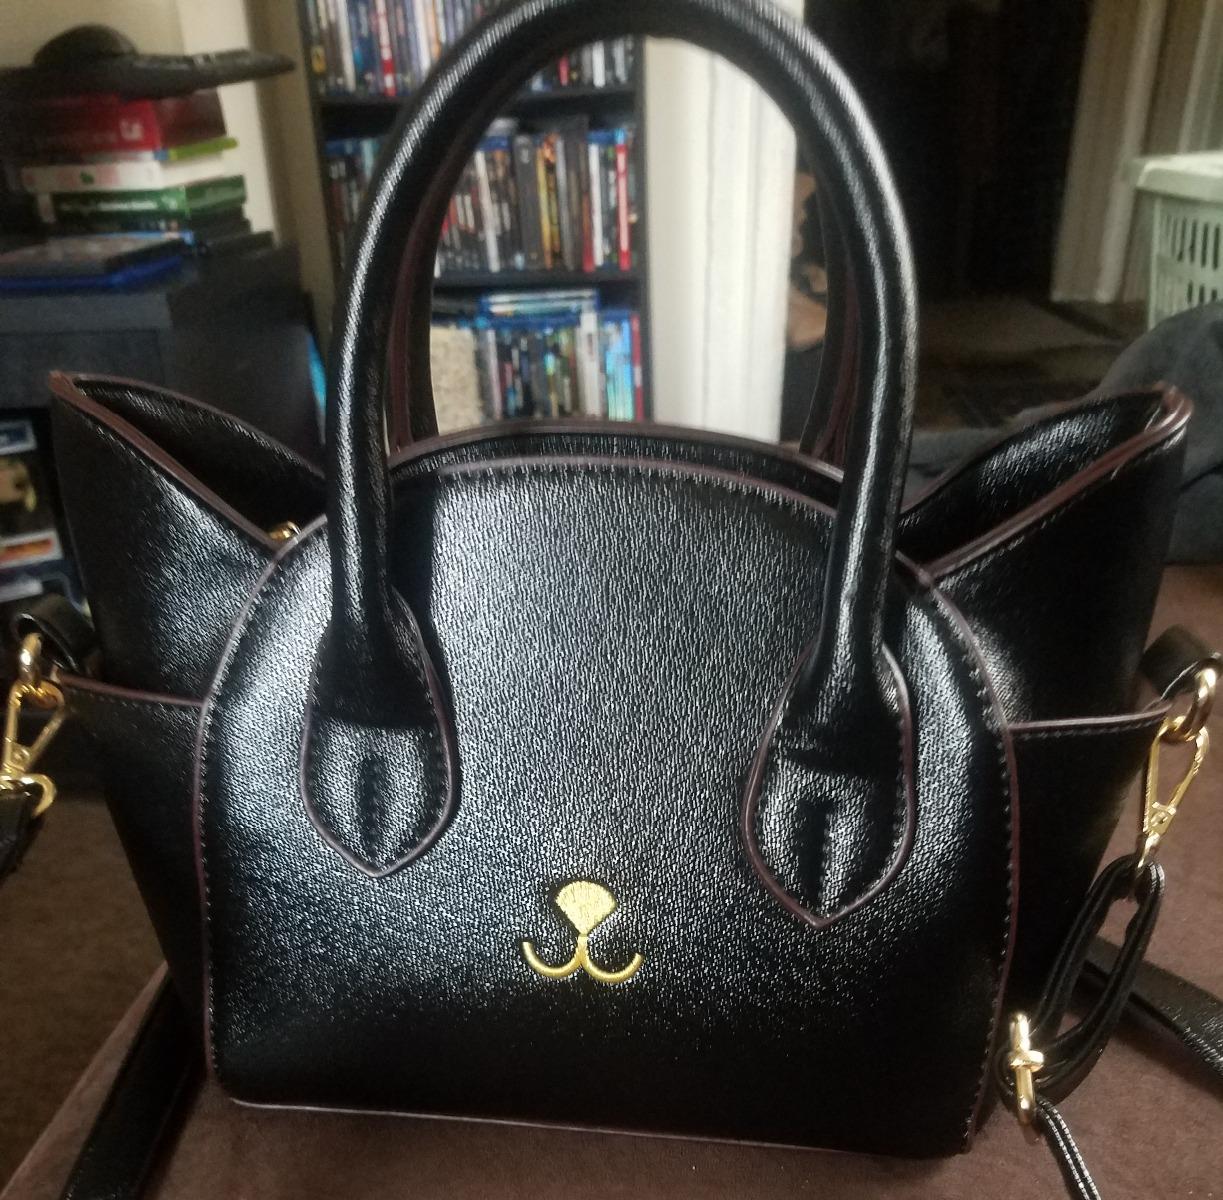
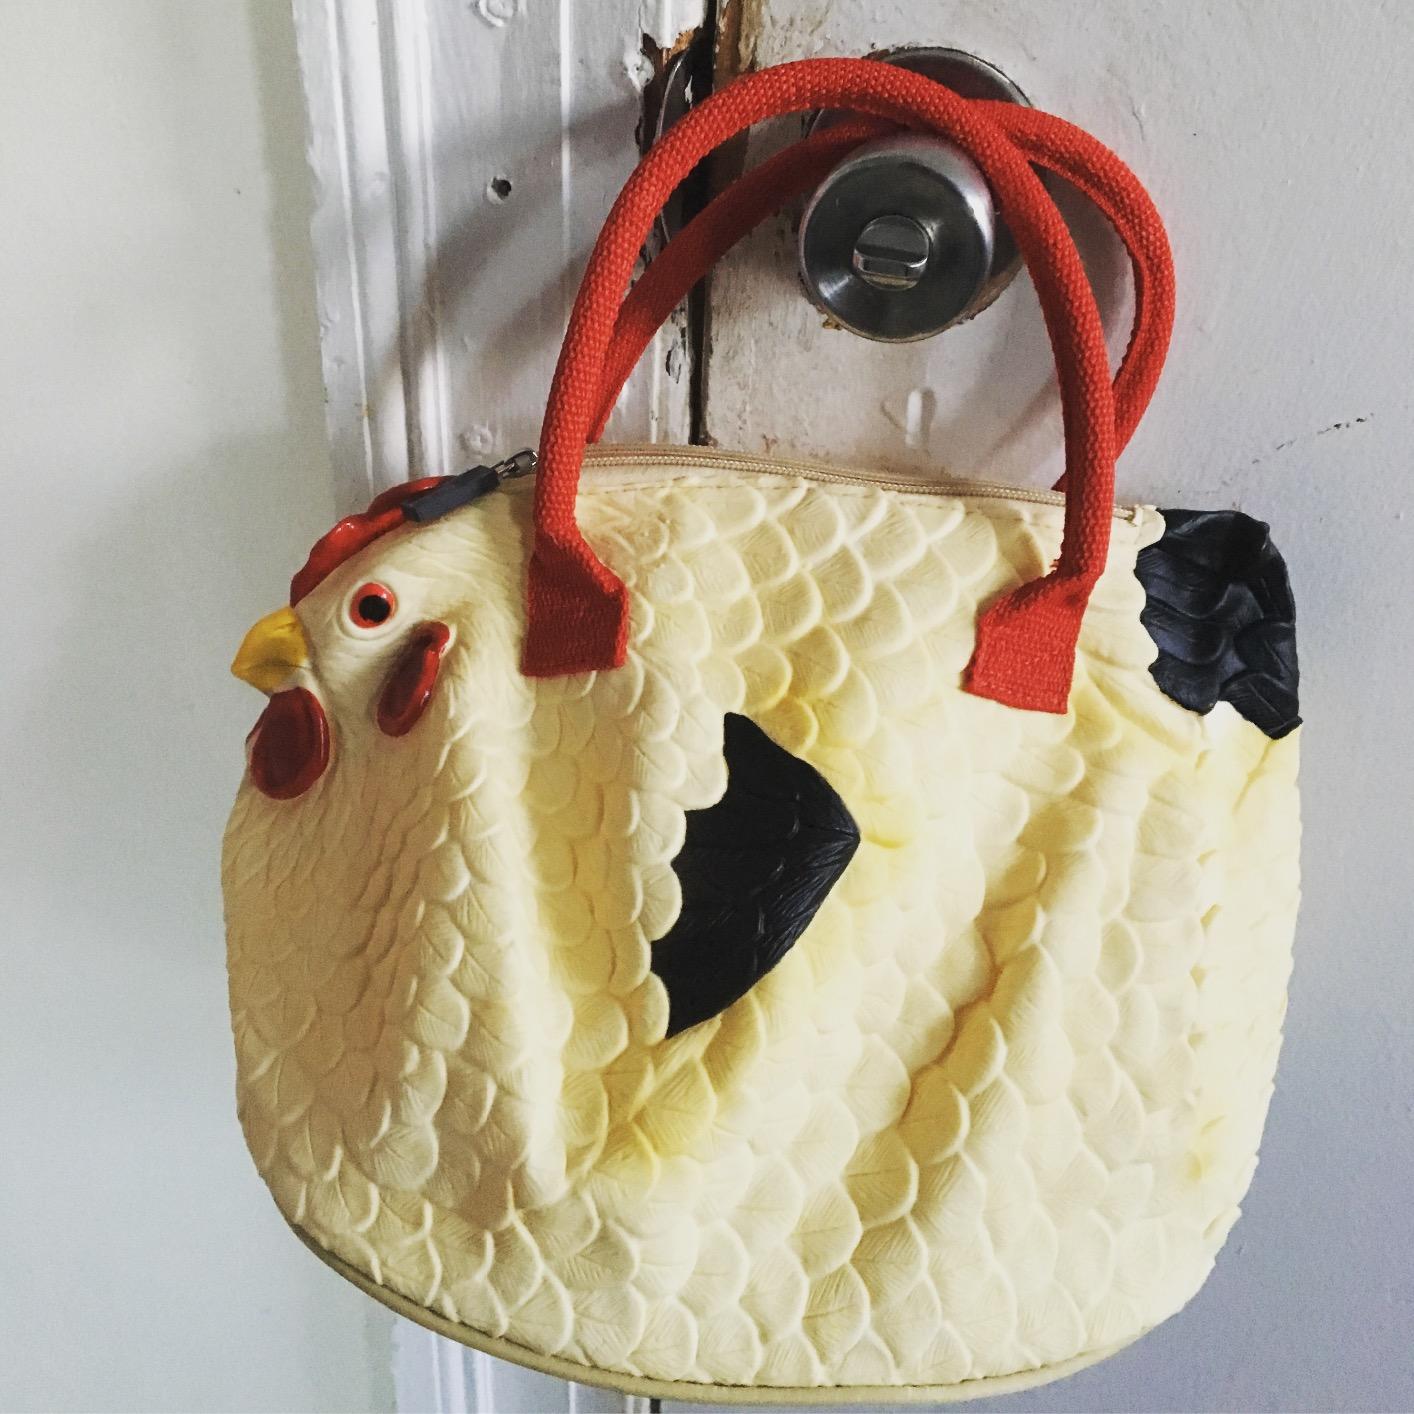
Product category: accessories_handbag
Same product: no